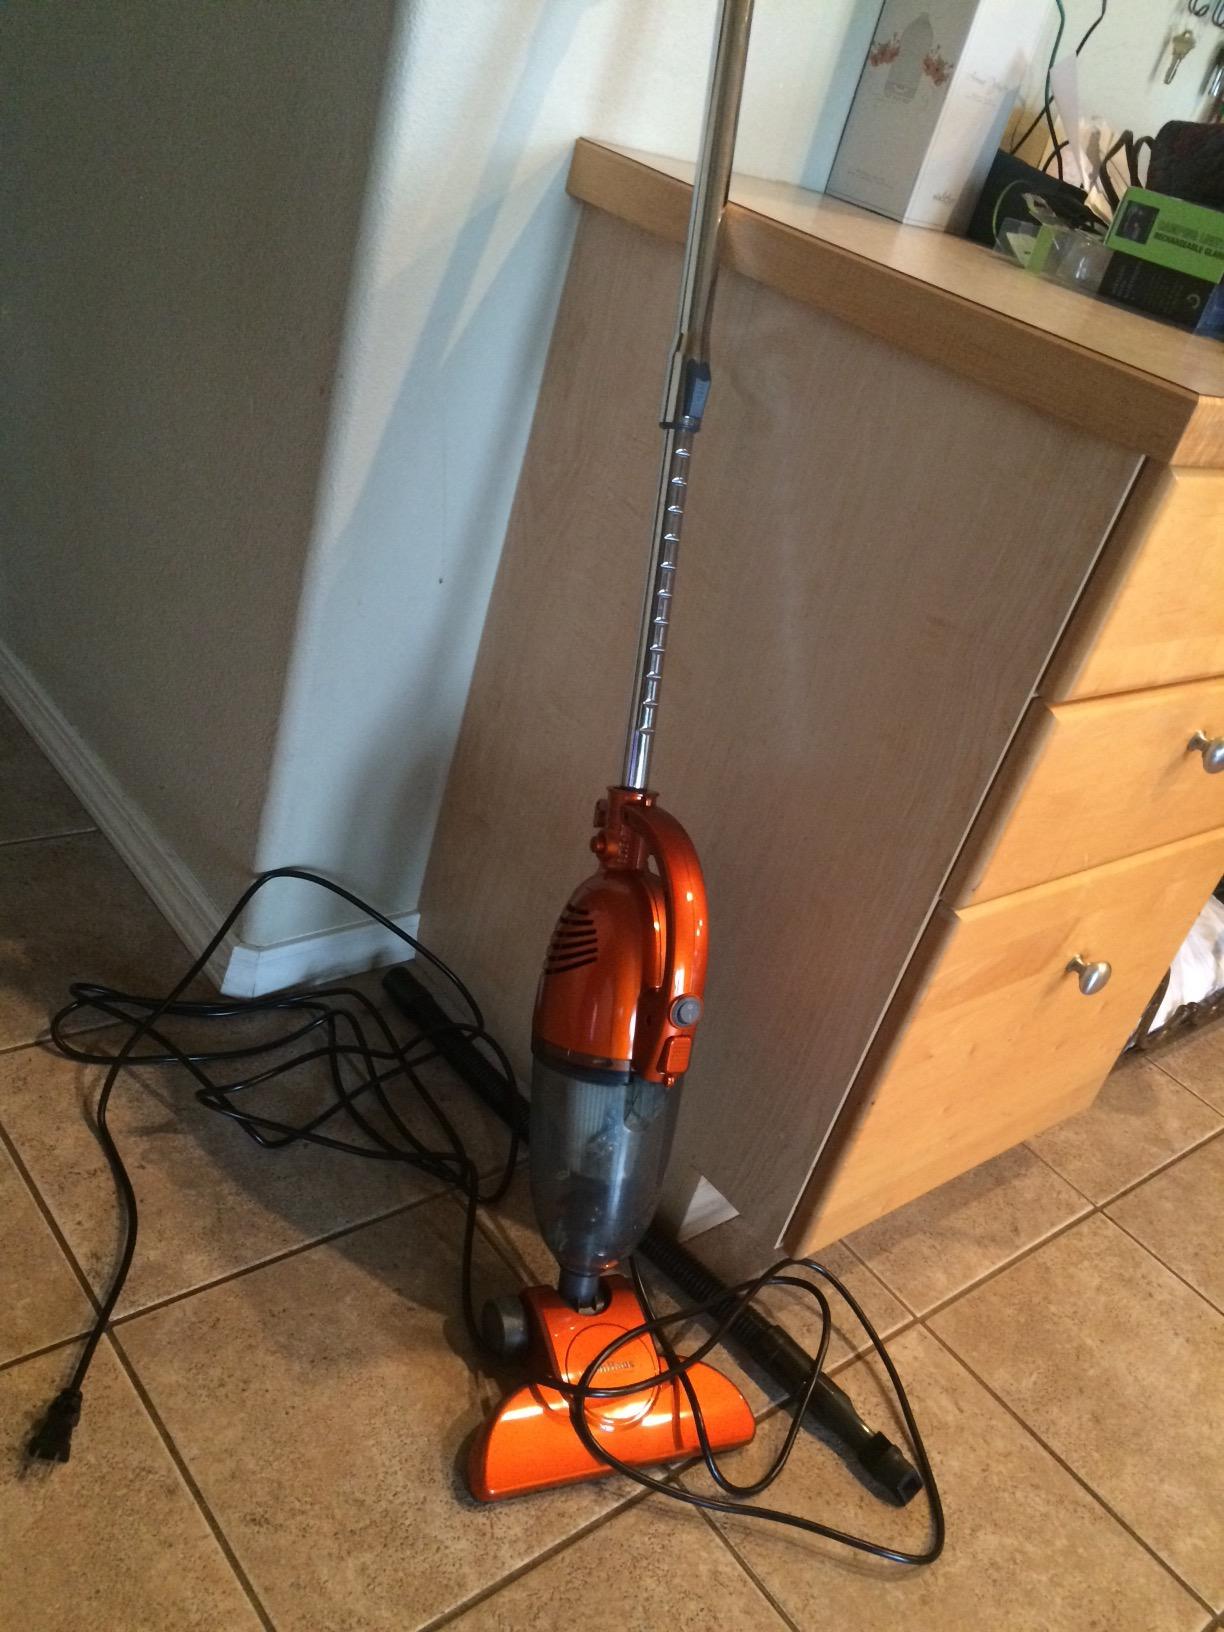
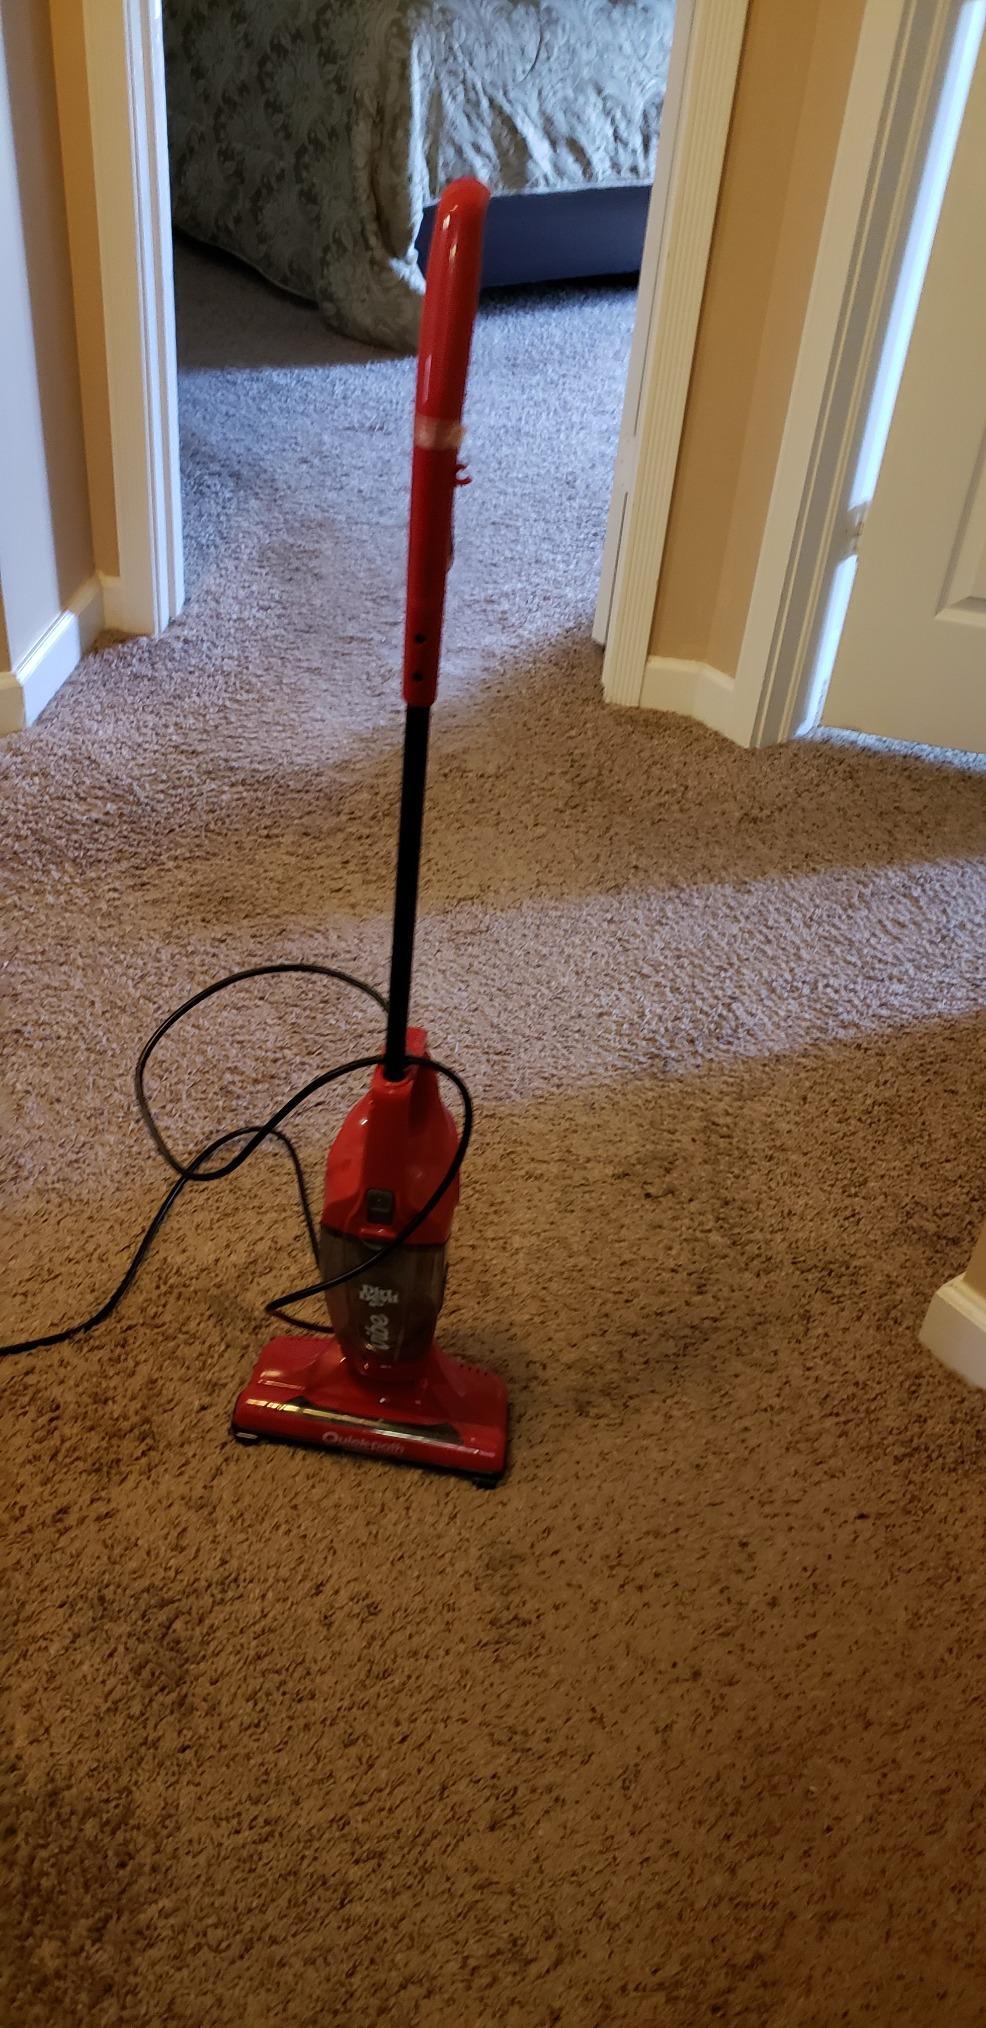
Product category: items_vacuum
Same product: no